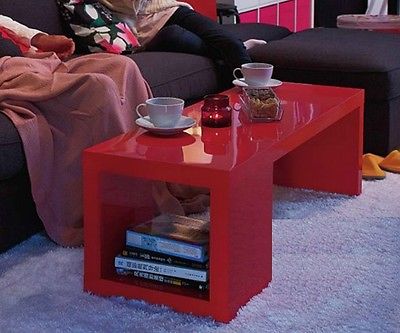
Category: table